GWR 3700 Class

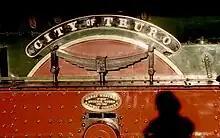
"City of Truro" nameplate and worksplate recording the loco was the 2000th to be built at Swindon in April 1903. Plymouth North Road December 2004

The most famous locomotive in the class, 3440 "City of Truro" (later renumbered 3717), is reputedly the first steam locomotive to travel in excess of 100 mph, on 9 May 1904. It was the 2000th locomotive to be built at Swindon, leaving the works in April 1903.